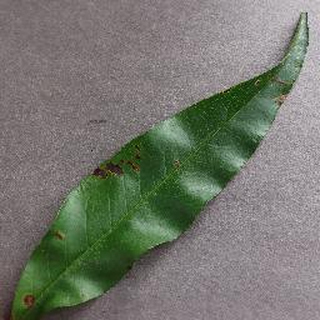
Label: peach_bacterial_spot